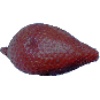
Label: Salak 1